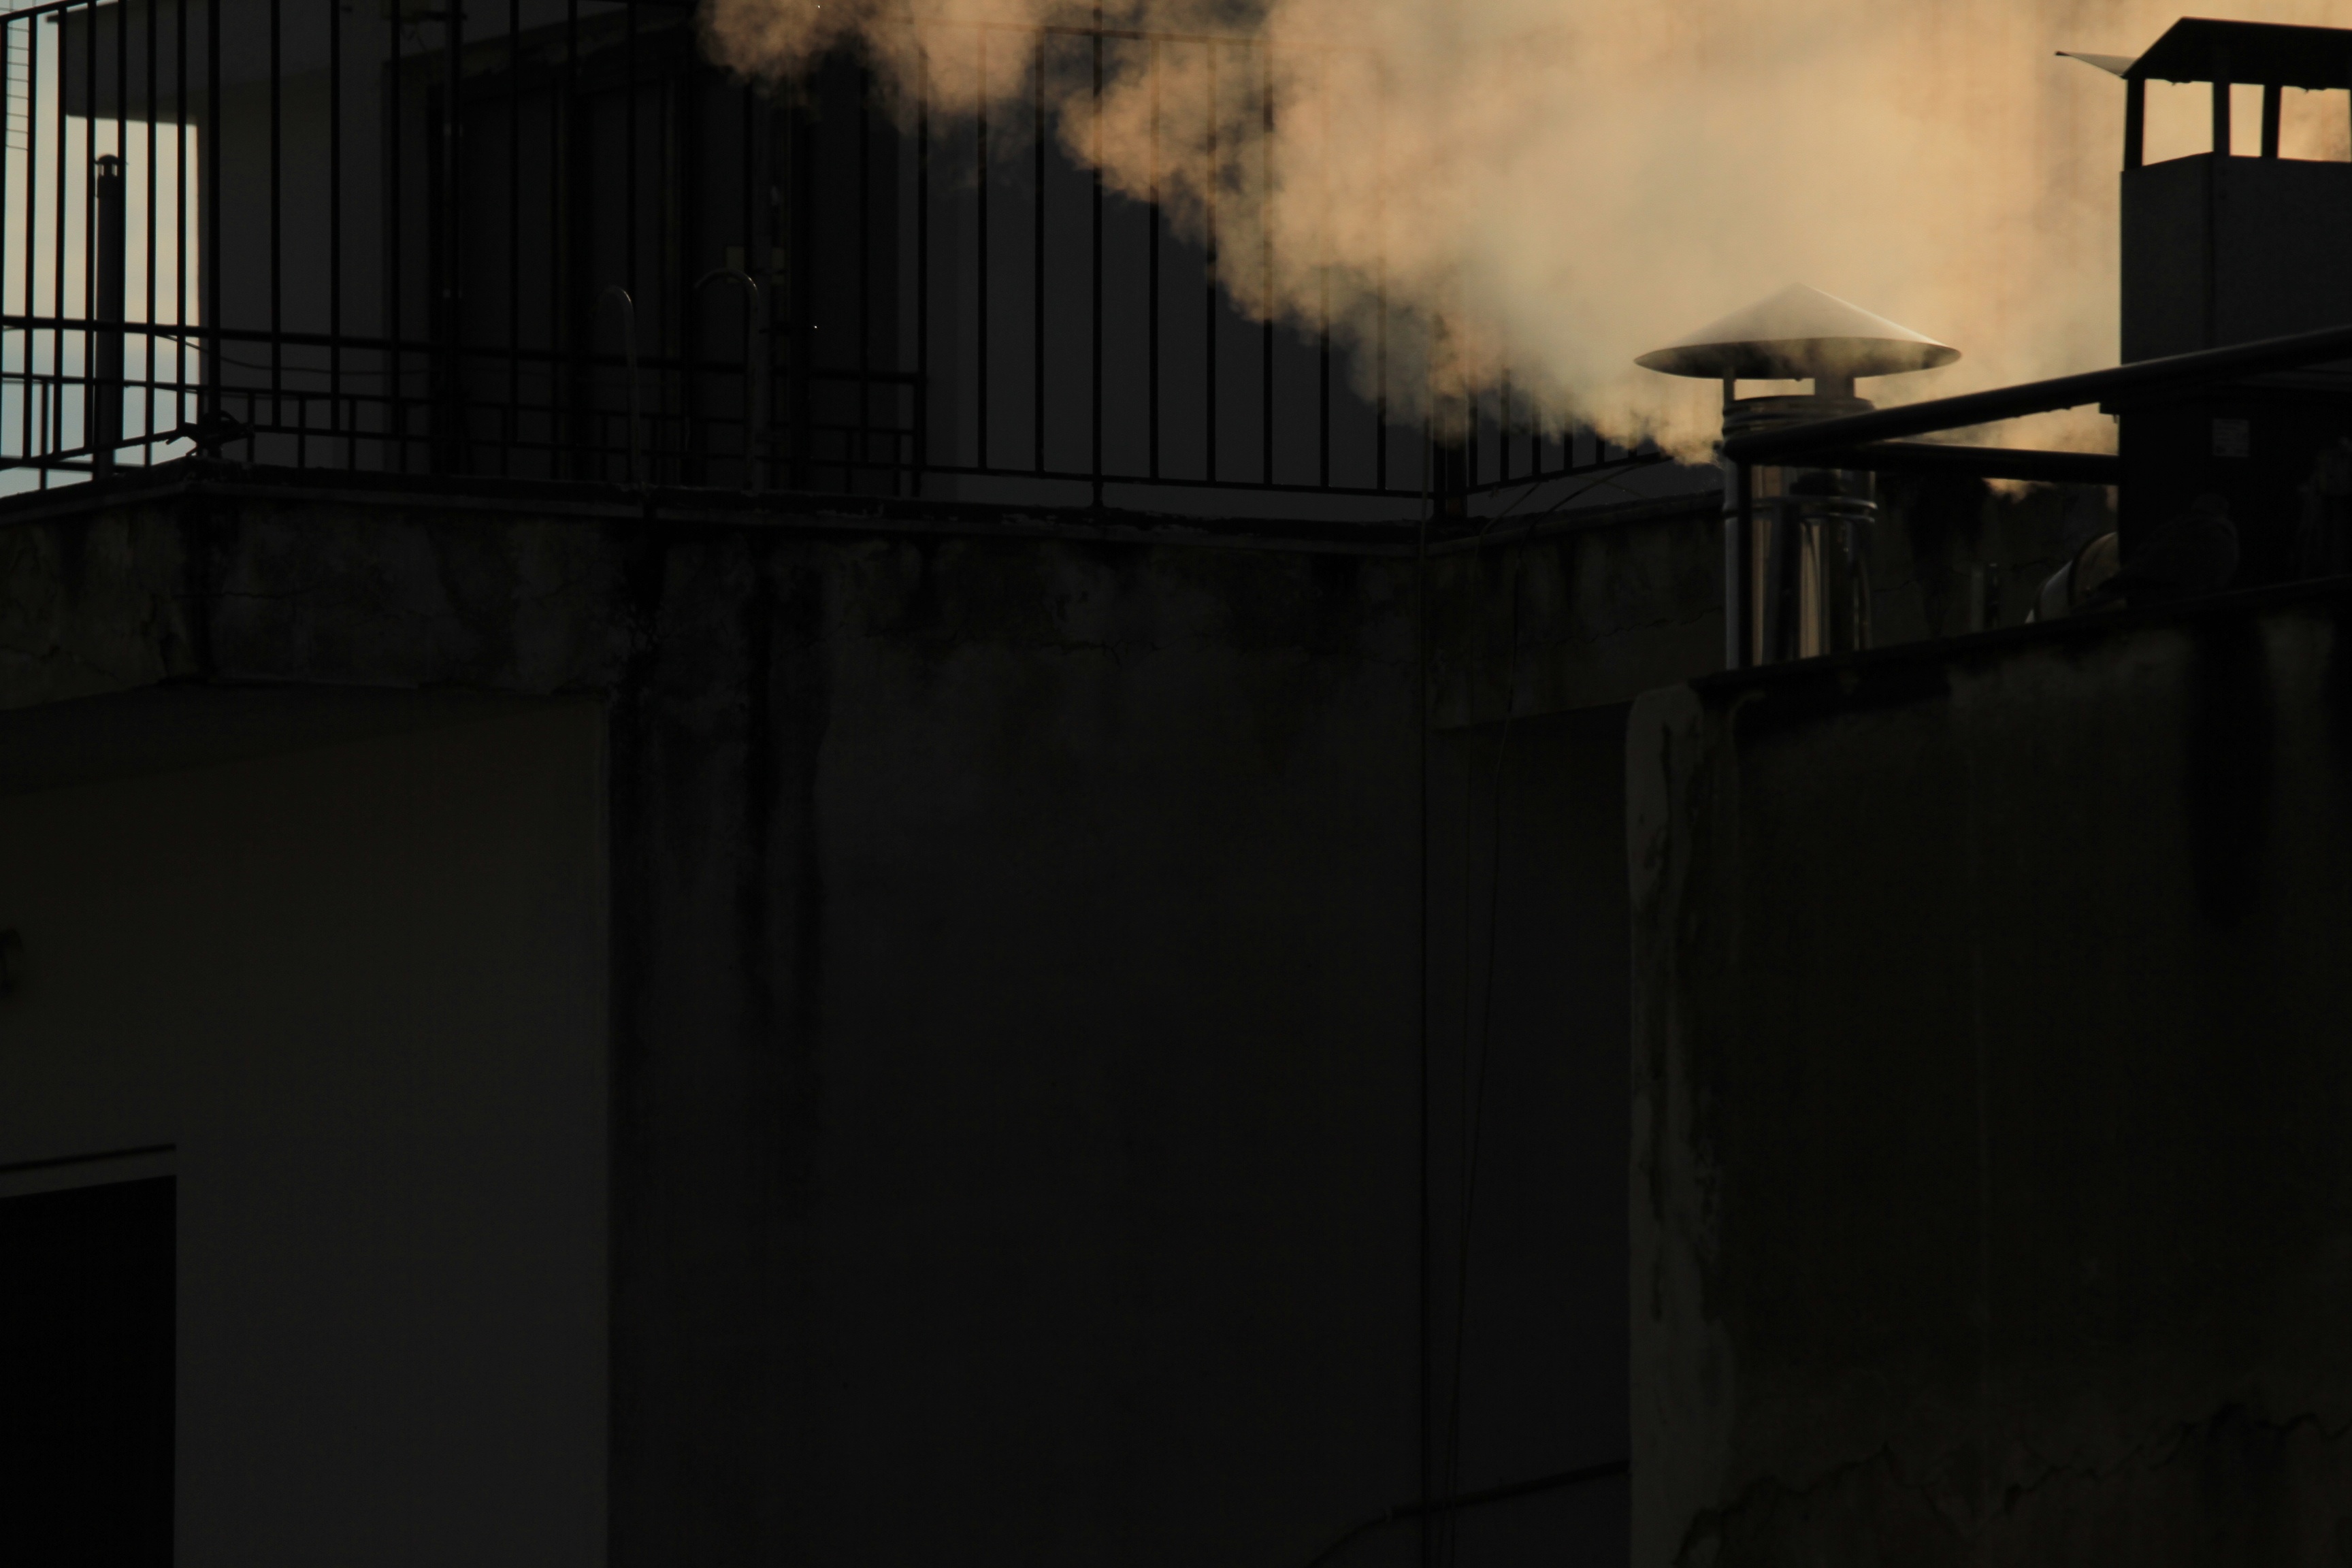
light, reflection, shadow, darkness, lighting, screenshot